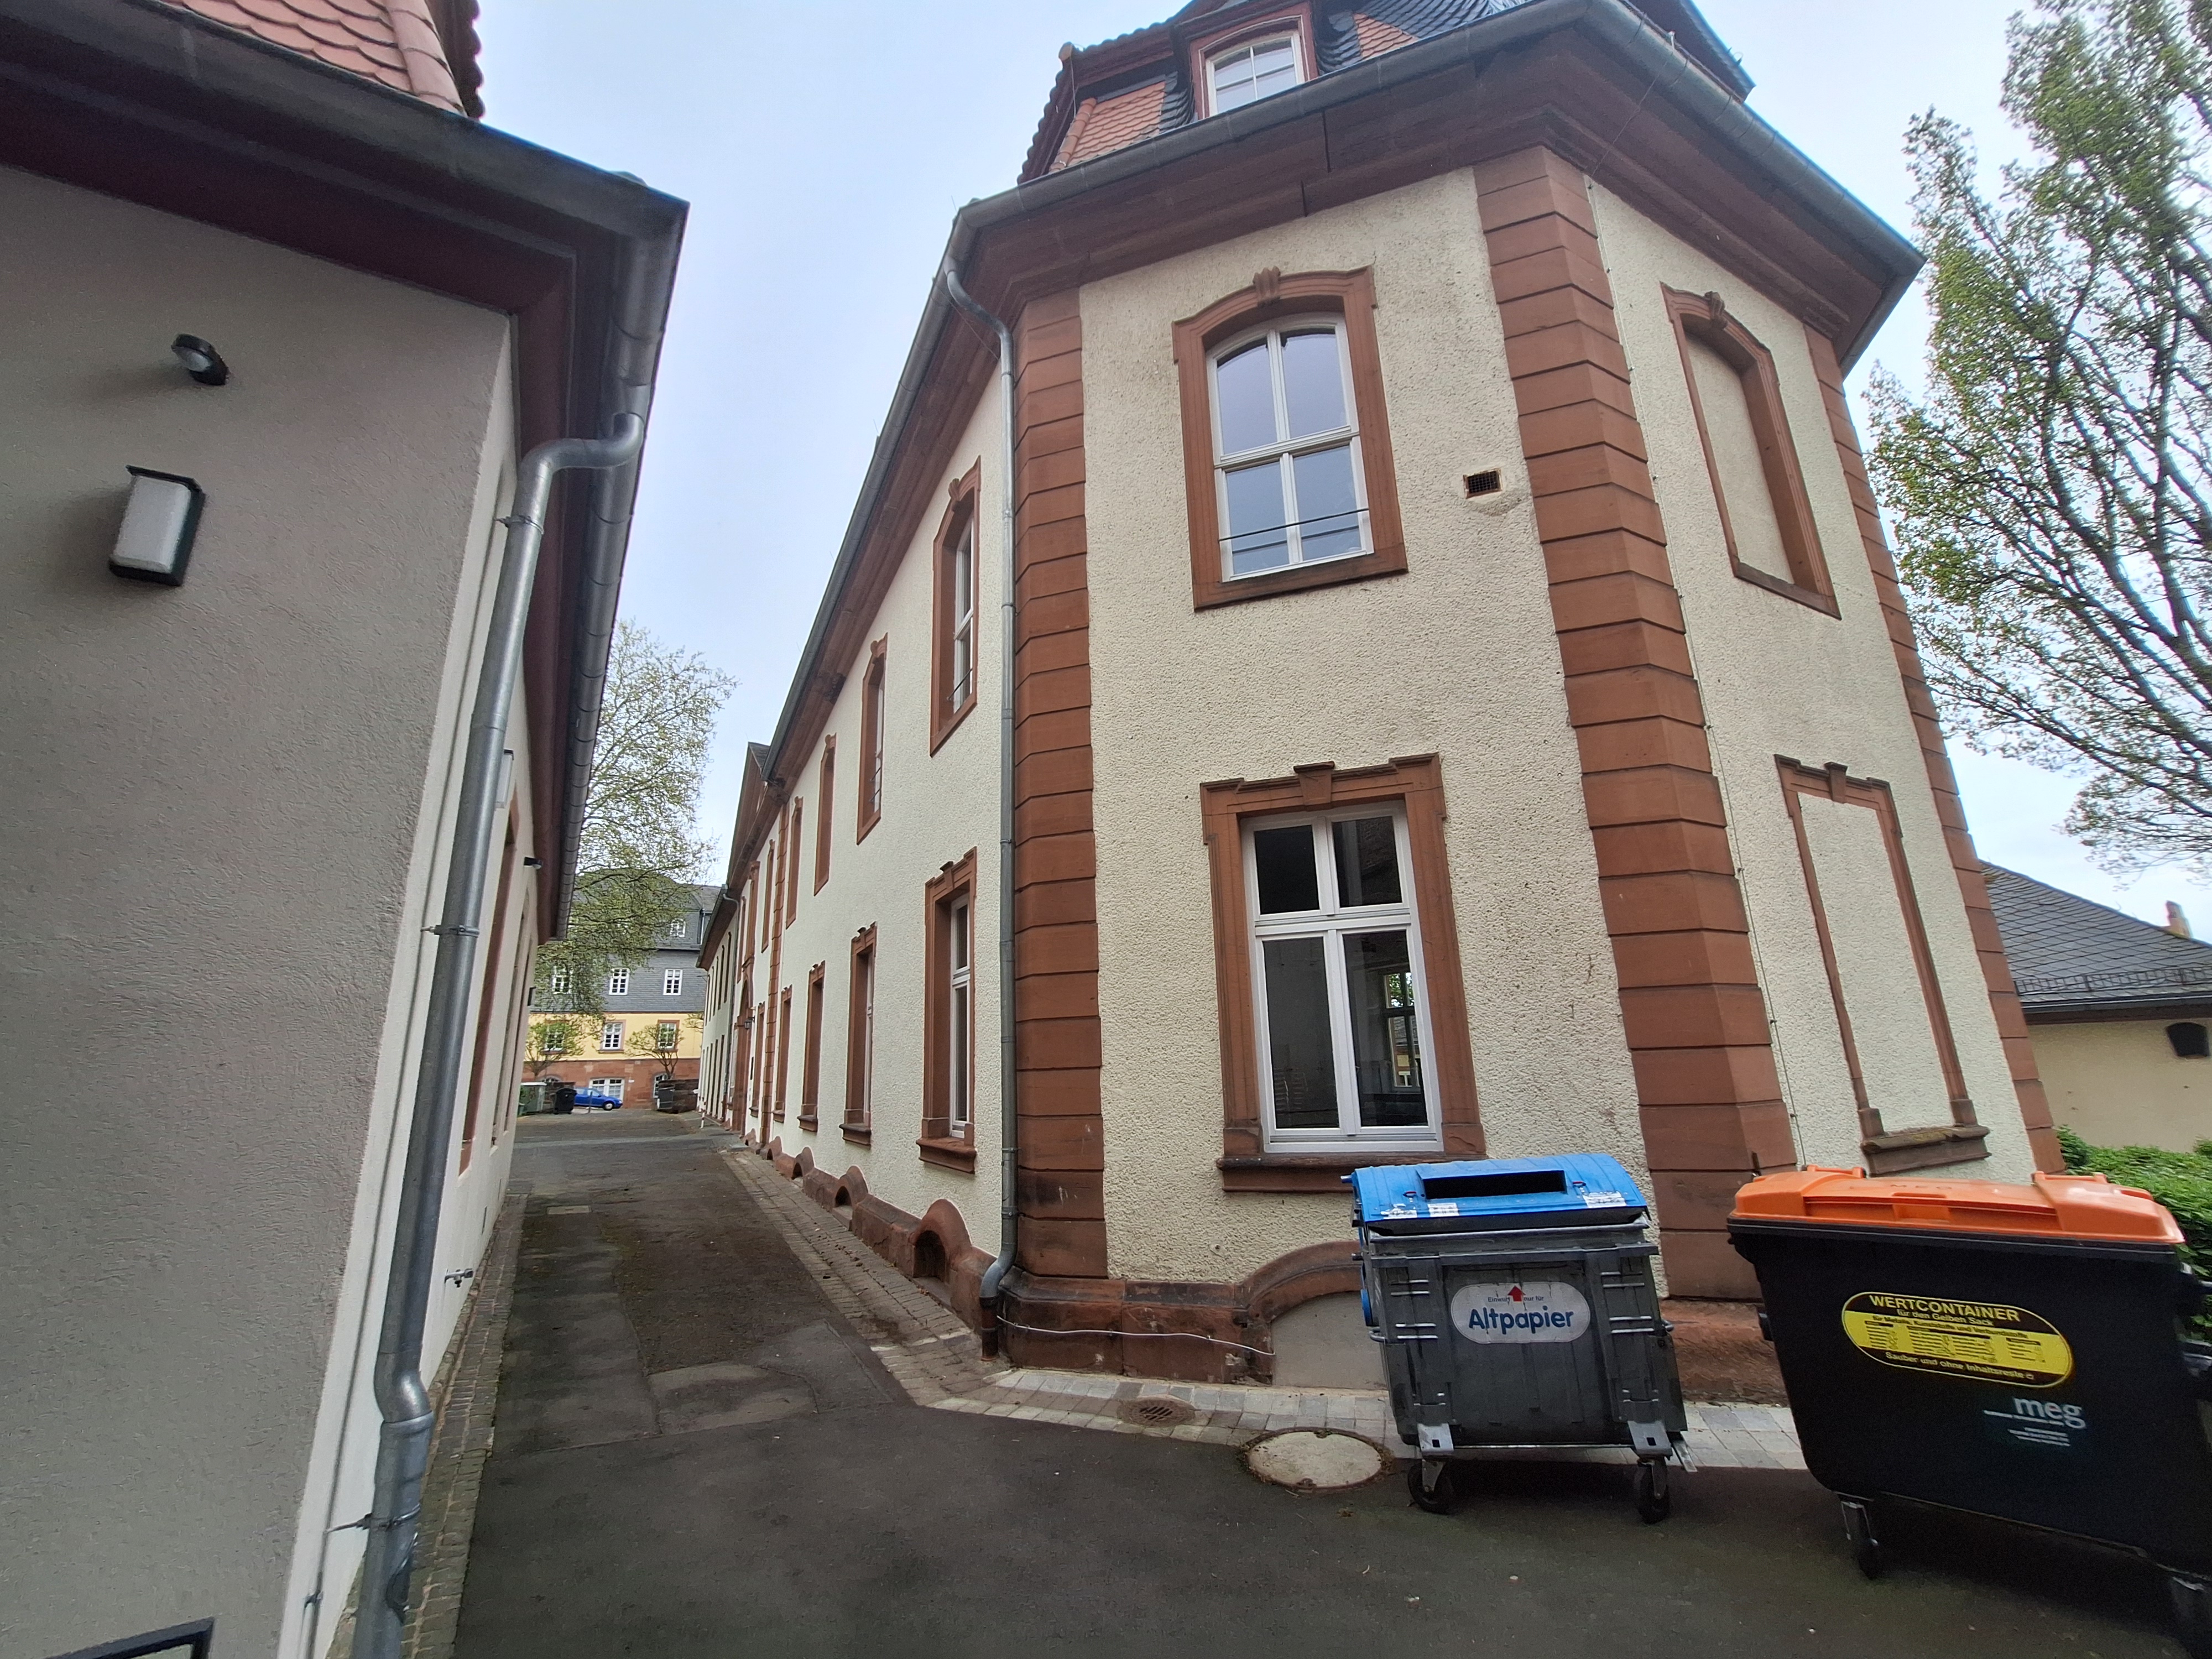
Building: Barfüßstraße 1